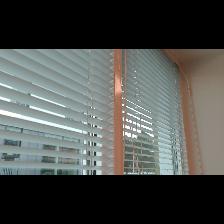
Label: NonHuman